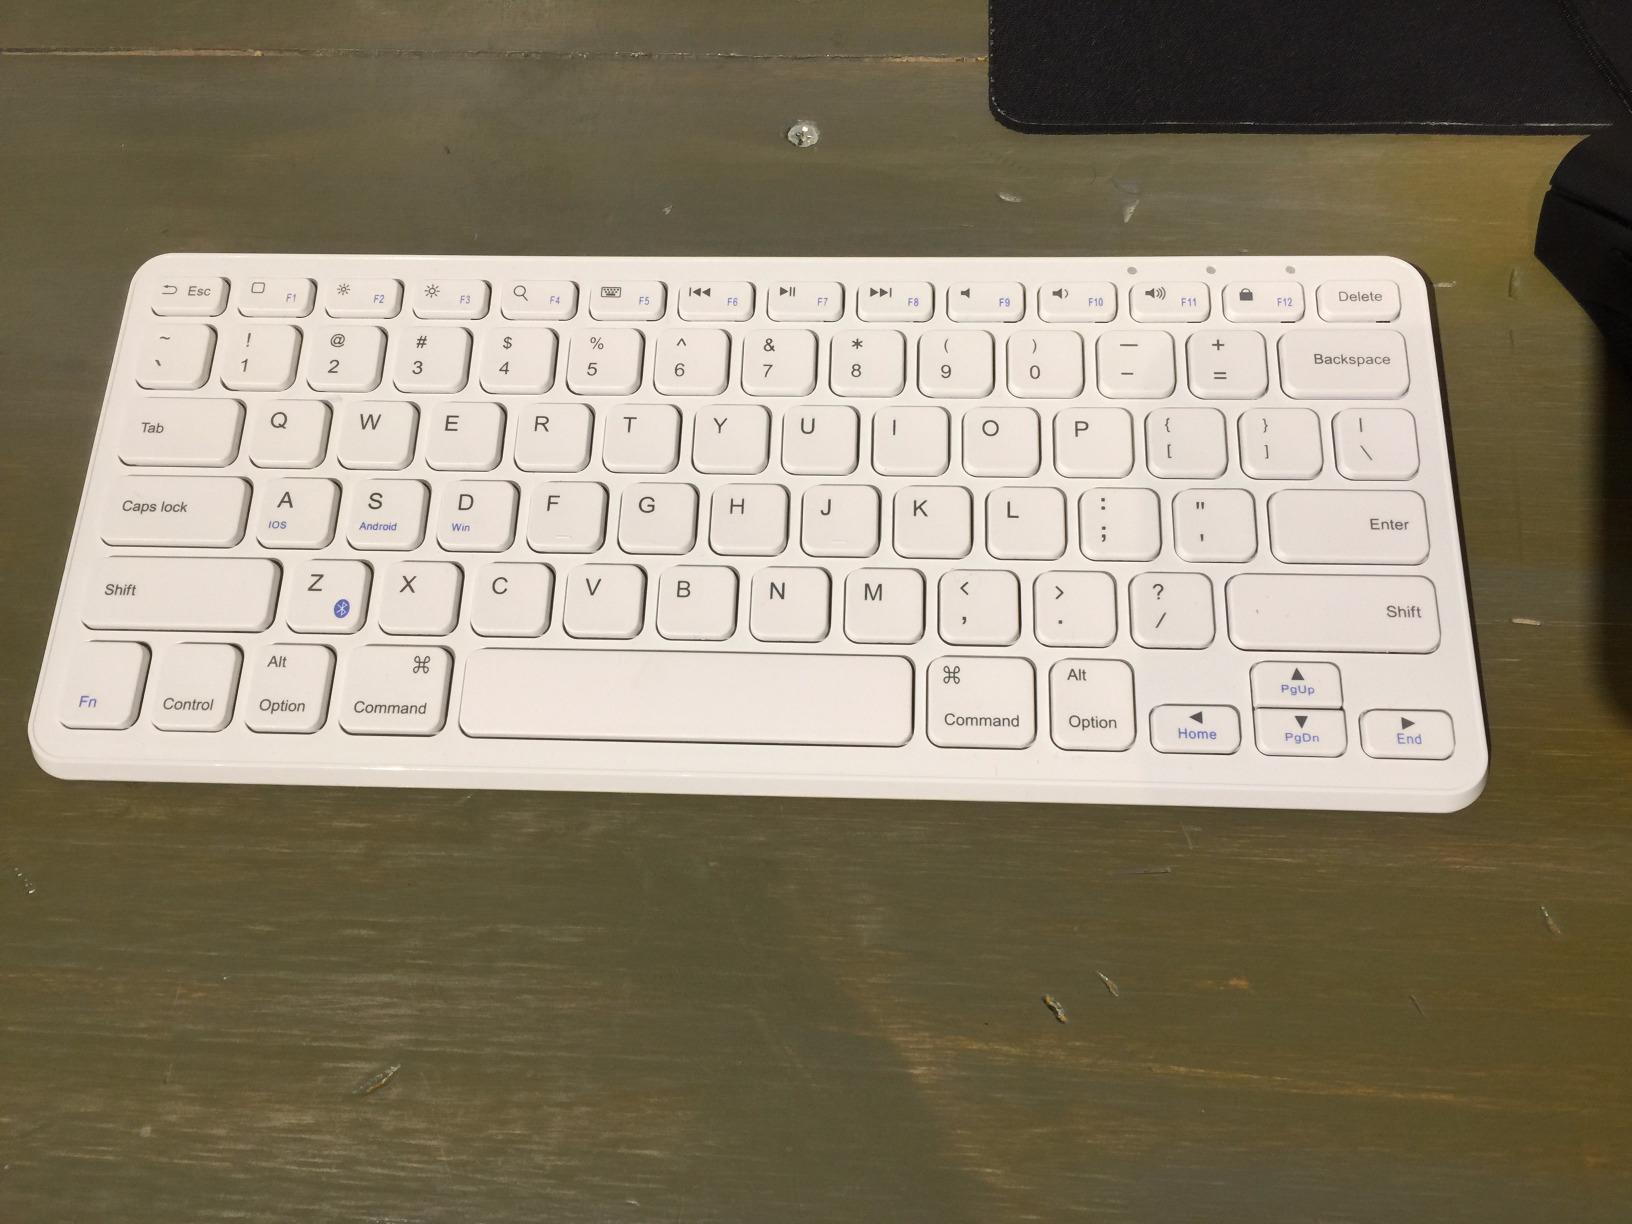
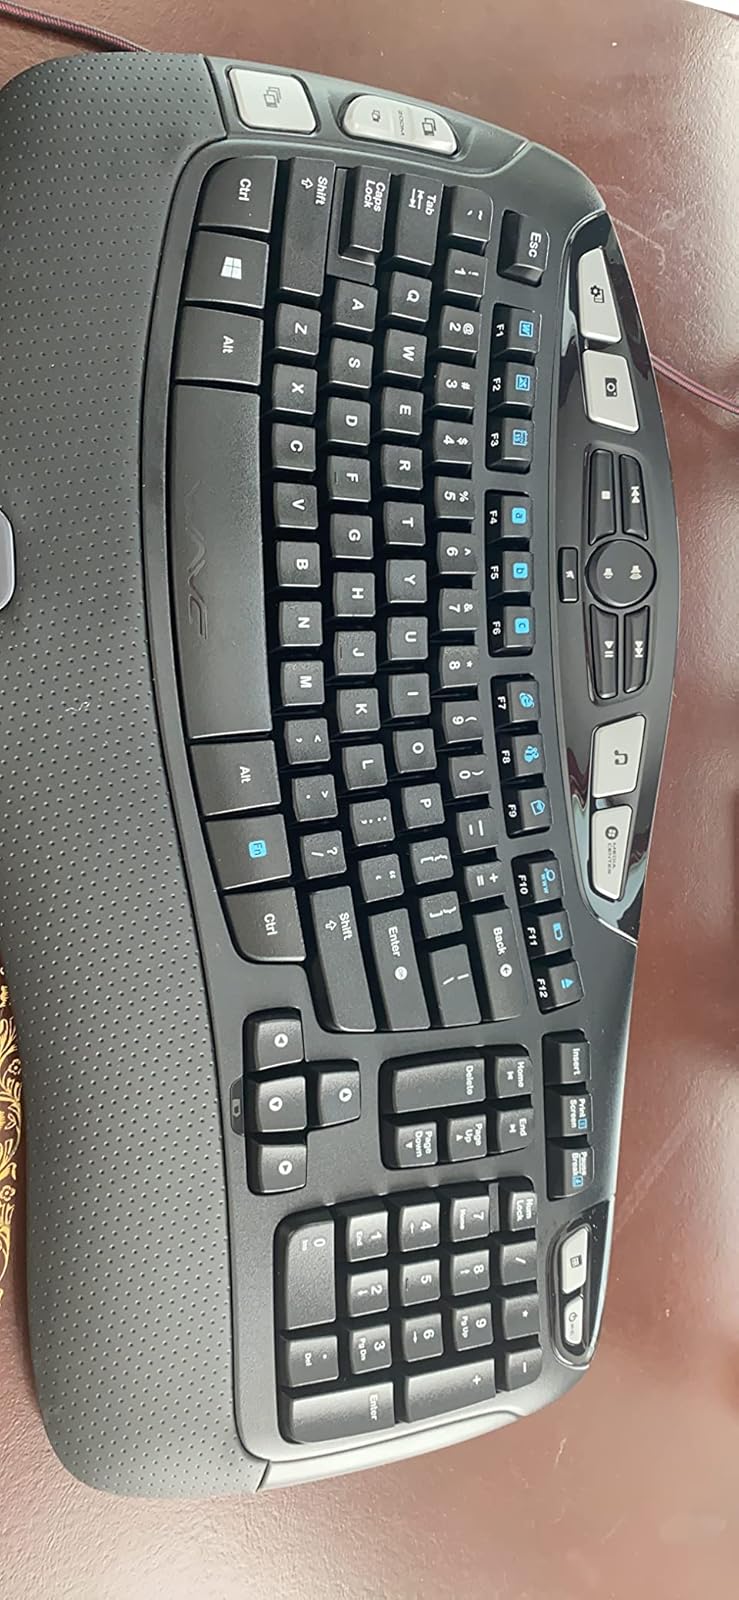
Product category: keyboard
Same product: no